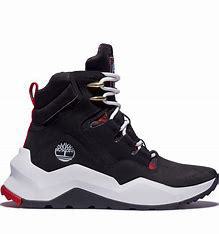
Brand: Timberland
Model: Madbury